Aminu Kano

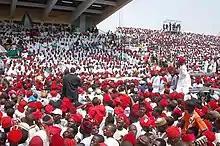
Taken in Kano during the inauguration of Kwankwaso as Governor of Kano in 2011, this image shows his followers, known as the "Kwankwasiyya." They adorn the red cap, white cloth, and black shoes, inspired by Aminu's signature look, which was later adopted by Kwankwaso.

The appointment of Gowon, a Christian northerner from a minority ethnic group, as Head of State was a move by the SMC to dissuade the Northern coupists, led by Lt-Colonel Murtala Muhammed, from seceding from the republic. Gowon promptly released most of the political prisoners detained during Ironsi's regime, including Obafemi Awolowo, the influential Yoruba politician from the Western region. He also revoked the controversial Unification Decree and reinstated the previously abolished four regions. Additionally, Gowon organised a conference of regional representatives to devise new constitutional principles, known as the Ad Hoc constitutional committee. Aminu and Joseph Tarka were among the Northern region's representatives at the conference. All delegates at the conference, except the Easterners, supported the idea of a strong federal government based on small states.